Shipham

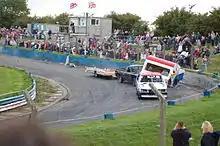
A caravan demolition race at Mendips Raceway

Near Shipham for over 40 years has flourished the ¼-mile tarmac race track of Mendips Raceway, high on the Mendips. The venue is in the bowl of an old abandoned reservoir, and features the British sport of stock-car racing.